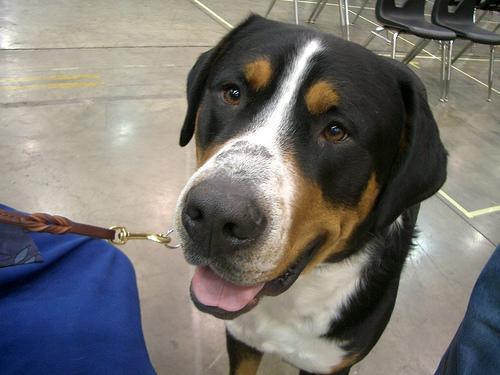
Greater_Swiss_Mountain_dog